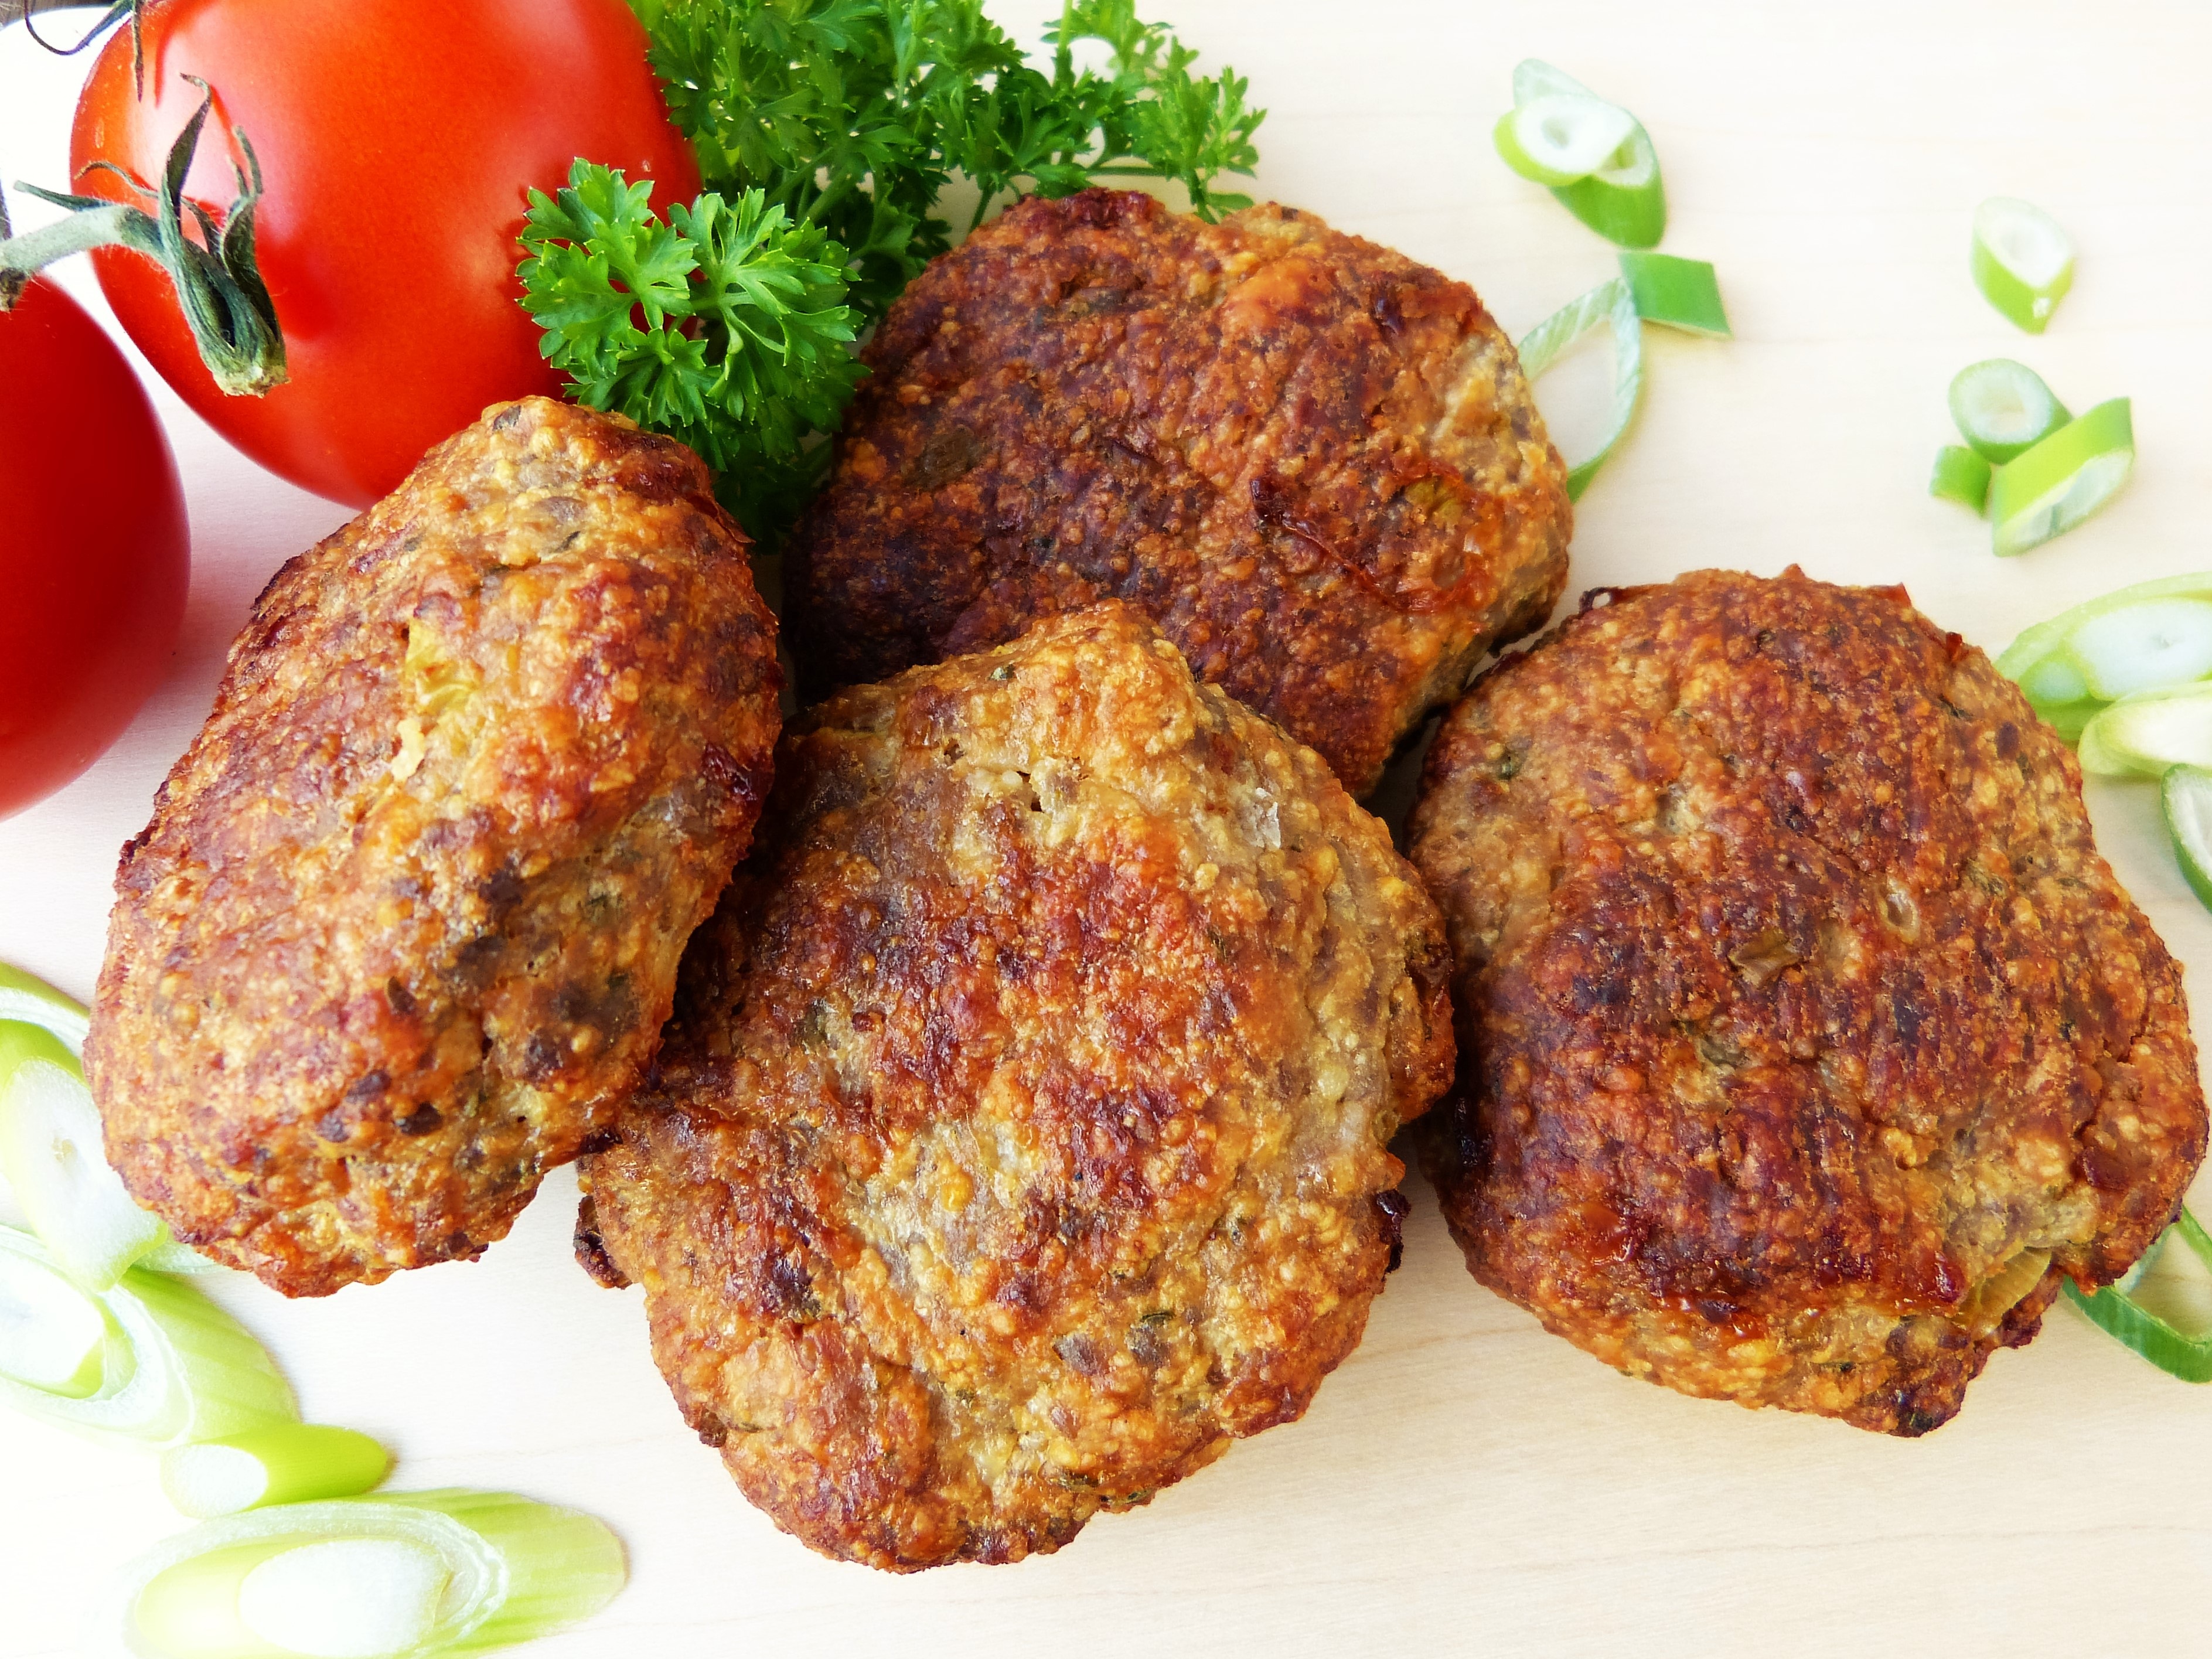
animal, dish, food, produce, vegetable, kitchen, eat, fast food, meat, barbecue, cuisine, beef, onion, hamburger, burger, pork chop, tomato, fry up, fried, fat, nutrition, party, pig, oil, birthday, meatballs, vegetarian food, diet, substantial, minced meat, falafel, parsley, coleslaw, bio, remove, cutlet, protein, invitation, animal husbandry, self made, mediterranean food, sear, finger food, meatball, overweight, croquette, meat balls, fritter, fishcake, fried food, animal source foods, frikadeller, meat chop, kofta, potato pancake, crab cake, kibbeh, grill celebration